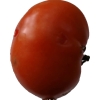
Label: tomato